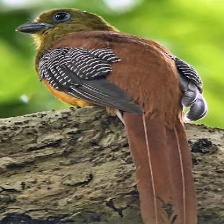
Species: ORANGE BREASTED TROGON
Scientific name: HARPACTES ORESKIOS